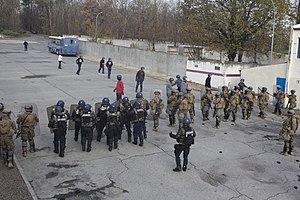
Les Forces armées, couramment appelées l'Armée française, constituent la puissance militaire de la République française, chargée de la défense de la population, du territoire et des intérêts nationaux. Elles comprennent principalement les commandements et leurs états-majors, les trois armées ainsi que la Gendarmerie nationale, les services de soutien et les organismes interarmées.
La gendarmerie mobile est une subdivision d'arme de la Gendarmerie nationale française spécialisée dans le maintien ou le rétablissement de l'ordre. Dans ses missions quotidiennes, elle participe à la sécurité publique générale aux côtés de la gendarmerie départementale. Enfin, elle effectue un certain nombre de missions militaires, tant sur le territoire national qu'en opérations extérieures au sein des forces armées françaises.
Le Centre national d'entraînement des forces de gendarmerie ou CNEFG est implanté à Saint-Astier, en Dordogne.
La Gendarmerie nationale est une force armée française chargée des missions de police et placée sous la tutelle du ministère de l'Intérieur. Contrairement aux policiers, ses membres sont des militaires. Héritière de la Maréchaussée, la Gendarmerie est l'une des plus anciennes institutions françaises. De nombreux pays dans le monde ont adopté le principe d'une force de police à statut militaire directement inspirée par la Gendarmerie française.